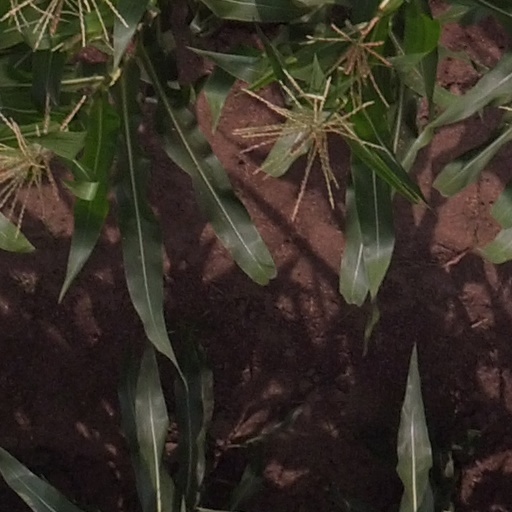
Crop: maize; corn